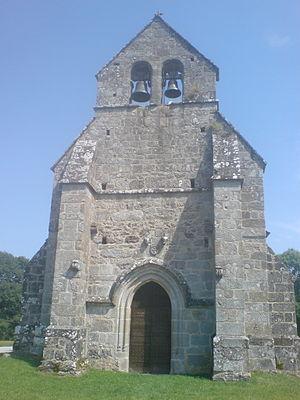
Façade de l’église de Courteix, initialement chapelle templière, du XIIIe siècle. Le portail est postérieur
Cet article recense les monuments historiques de la Corrèze, en France.